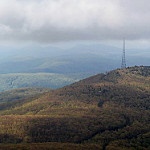
Label: mountain